The Monk

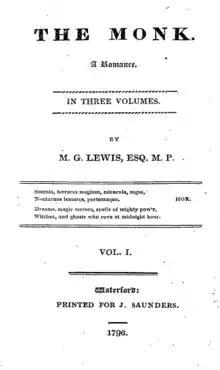
1796 edition, printed in Ireland

Ambrosio's closest friend among the monks, Rosario, reveals that he is a woman named Matilda, who disguised herself to be near Ambrosio. While picking a rose for her, Ambrosio is bitten by a serpent and falls deathly ill. Matilda nurses him. When he recovers, Matilda reveals that she sucked the poison from Ambrosio's wound and is now dying herself. At the point of her death, Matilda begs him to make love to her, and he agrees reluctantly. After having sex with Ambrosio, Matilda performs a ritual in the cemetery which cures her of the poison. She and Ambrosio continue to be secret lovers, but Ambrosio grows tired of her.